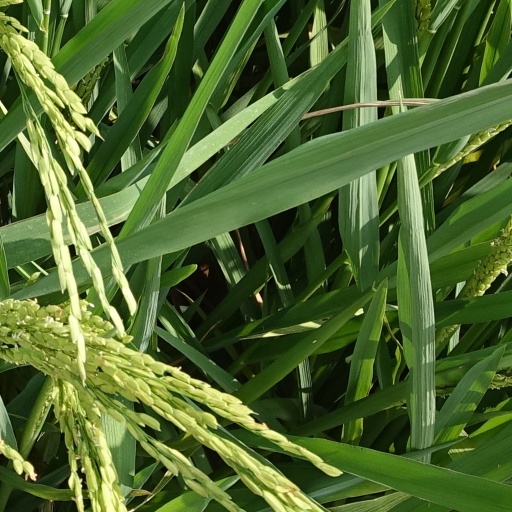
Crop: rice